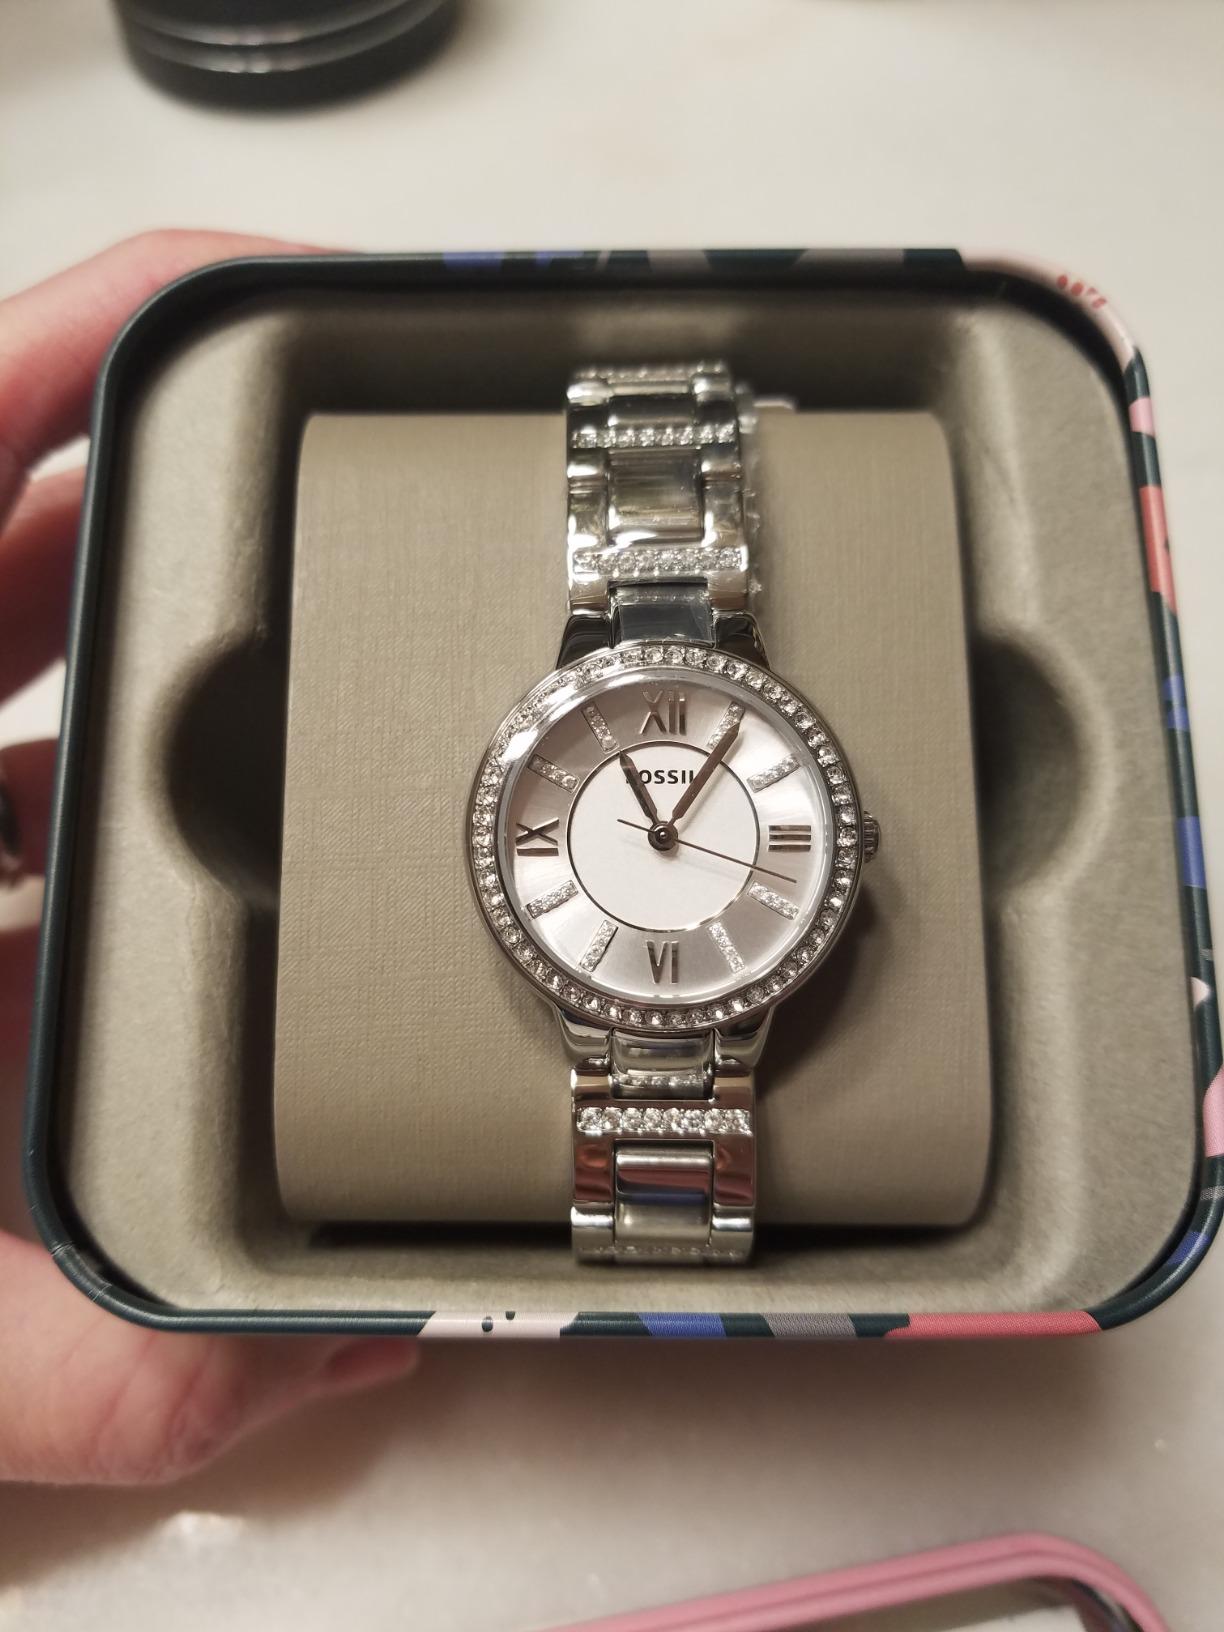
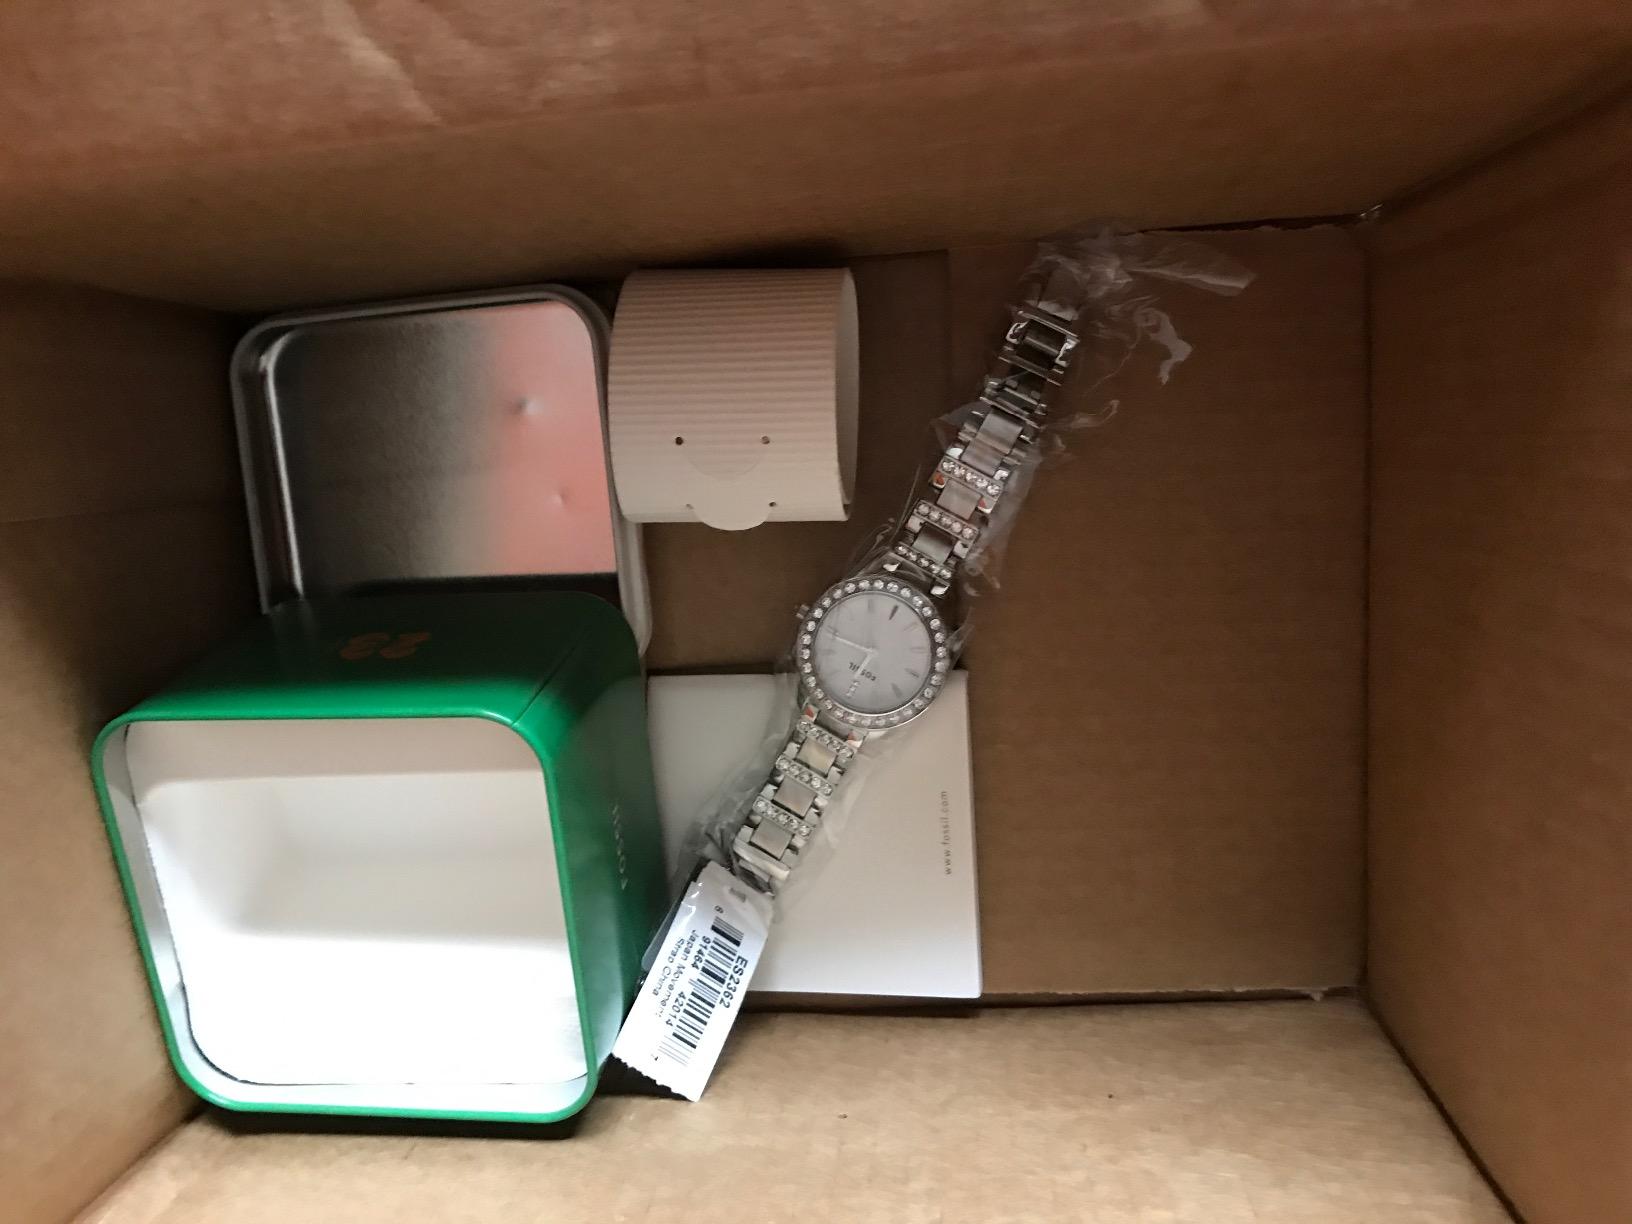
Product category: accessories_watch
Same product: no